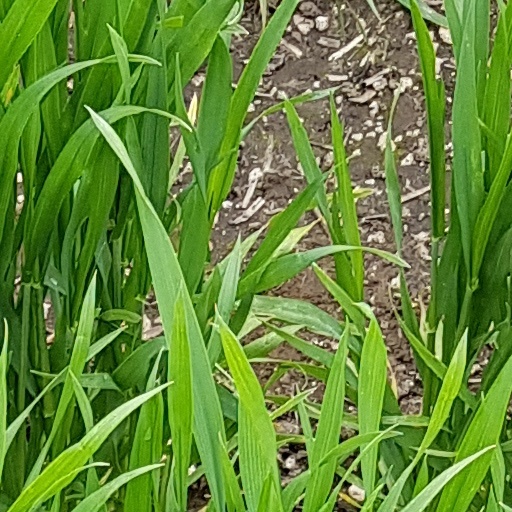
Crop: wheat